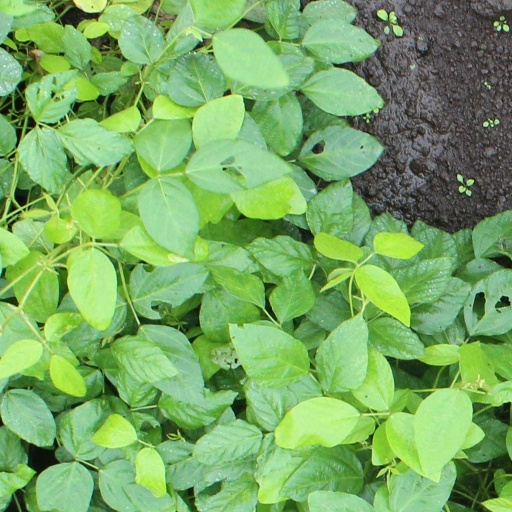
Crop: soybean